Law & Order: Criminal Intent season 7

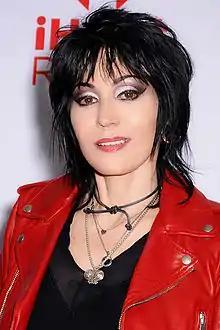
Joan Jett, 2013

Cynthia Watros guest starred in "Offense" as Beth Hoyle, the wife of ambitious Bronx ADA Gene Hoyle (Andrew McCarthy), who is prosecuting a rape case against three college football players, including Tim Pardue (Kenneth Franklin). When key witness Traci Kwon (Yin Chang) dies, Logan and Falacci re-interview everyone, including Tim's mom Grace (Peri Gilpin).